Johor

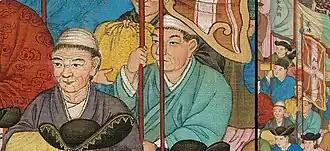
Johor (柔佛国) delegates in Beijing, China, in 1761. "万国来朝图"

After the fall of Malacca in 1511 to the Portuguese, the Johor Sultanate was established by Sultan Mahmud Shah of Malacca's son, Ala'udin Ri'ayat Shah II, in 1528 when he moved the royal court to the Johor River and set up his royal residence in Johor Lama. Johor became an empire spanning the southern Malay Peninsula, Riau Archipelago (including Singapore), Anambas Islands, Tambelan Archipelago, Natuna Islands, a region around the Sambas River in south-western Borneo and Siak in Sumatra with Pahang, Aru and Champa as allies. It aspired to retake Malacca from the Portuguese which the Aceh Sultanate in northern Sumatra also aspired to do leading to a three-way war among the rivals. During the wars, Johor's administrative capital moved several times based on military strategies and to maintain authority over trading in the region. Johor and the Portuguese began to collaborate against Aceh, which they saw as a common enemy. In 1582 the Portuguese helped Johor thwart an attack by Aceh, but the arrangement ended when Johor attacked the Portuguese in 1587. Aceh continued its attacks against the Portuguese, and only ceased when a large armada from the Portuguese port in Goa came to defend Malacca and destroy the sultanate.